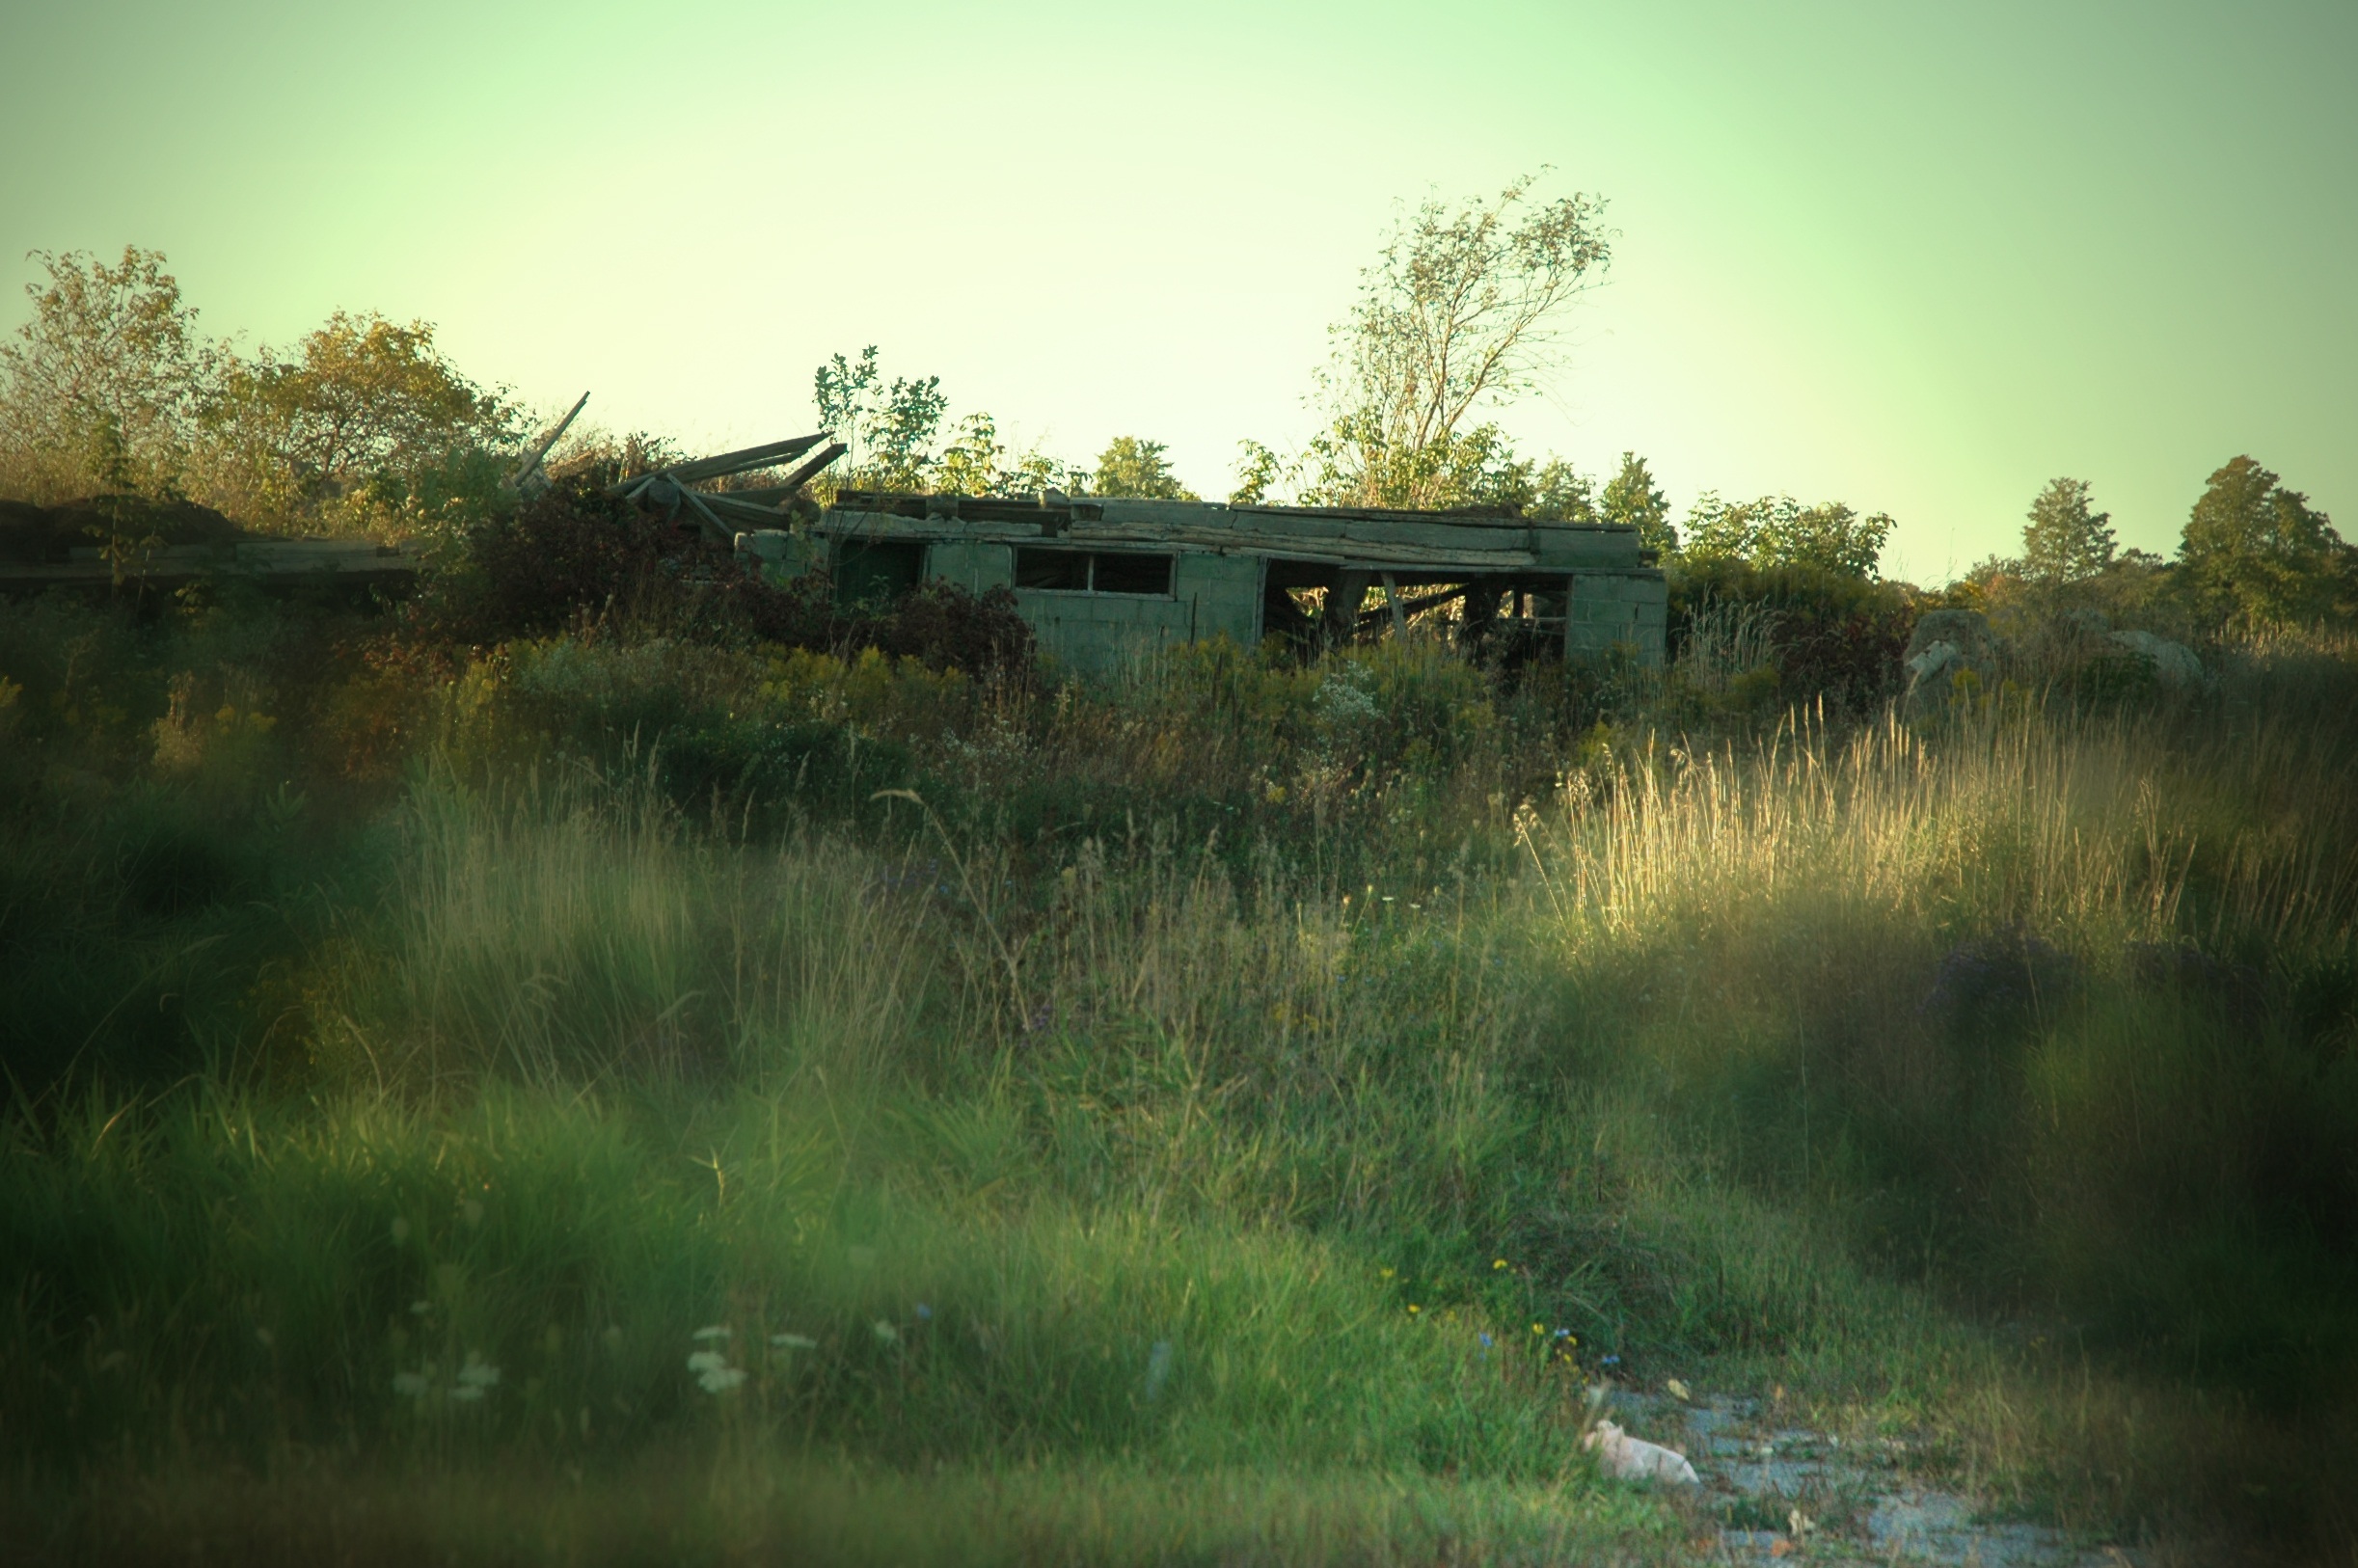
grass, outdoors, farms, summer, young, park, nature, girl, people, healthy, woman, meadow, green, sunny, happiness, adult, happy, leisure, person, relax, field, freedom, countryside, man, lifestyle, smile, relaxation, outside, day, romantic, female, natural, cute, model, lawn, portrait